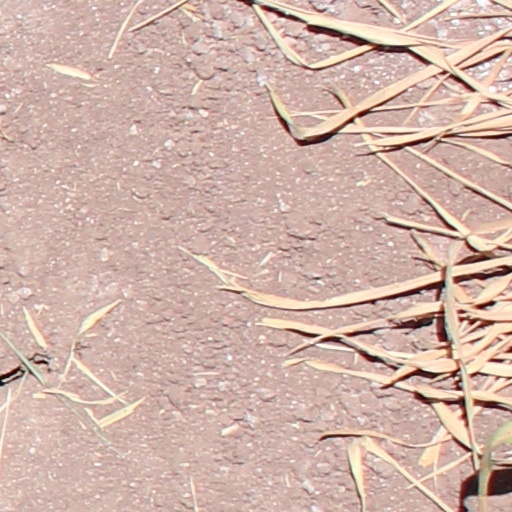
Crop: wheat